Germanisation of Gaul

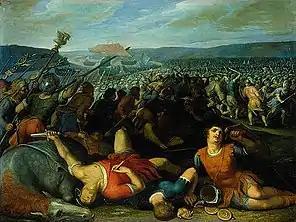
"Batavians defeating Romans on the Rhine" by Otto van Veen as part of a series of 12 painting depicting the Batavian revolt

Towards the end of the post-classical history period and the onset of the Middle Ages, there were various invasions, which led to the settlement of a large and collective body of Germans in Roman Gaul. One of the earliest invasions of the Roman Empire was conducted by the Visigoths, that were a major group of Germanic peoples. However, this invasion was very far from affecting the Romans who held on strong until the year 9 AD when the Romans were defeated and Germanisation seemed imminent as the Romans were pushed into defence against various Germanic peoples who were impatient to push the boundary and enter Roman territory. Many scholars agree that if there had not been a sudden and alarming influx of populations from the Germanic peoples into Gaul and other regions, the Roman Empire might have collapsed completely much earlier than it actually did.